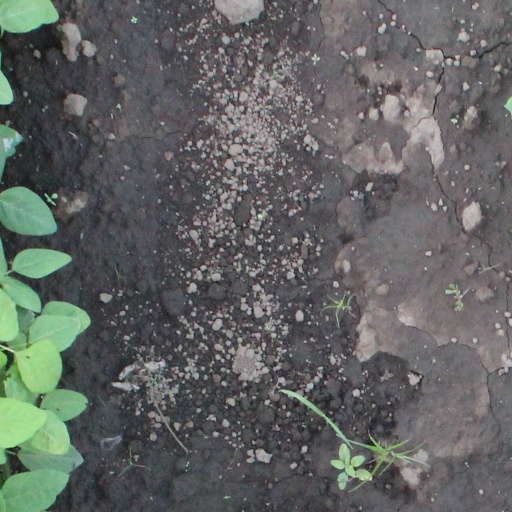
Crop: soybean